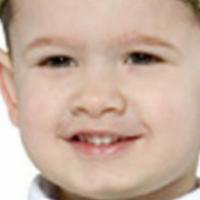
Age group: age 01-10